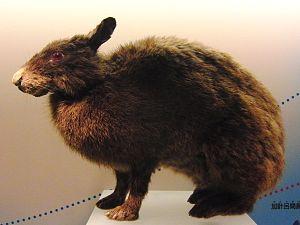
Le lapin des îles Amami ou lapin des Ryukyu est la seule espèce du genre Pentalagus. Ce lapin rarissime ne se rencontre que sur les îles Amami Ō-shima et Tokuno-shima dans les îles Amami, au sud-ouest du Japon.